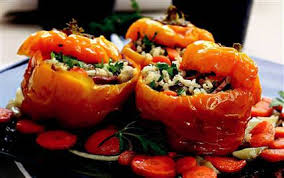
Yemek: biber_dolmasi